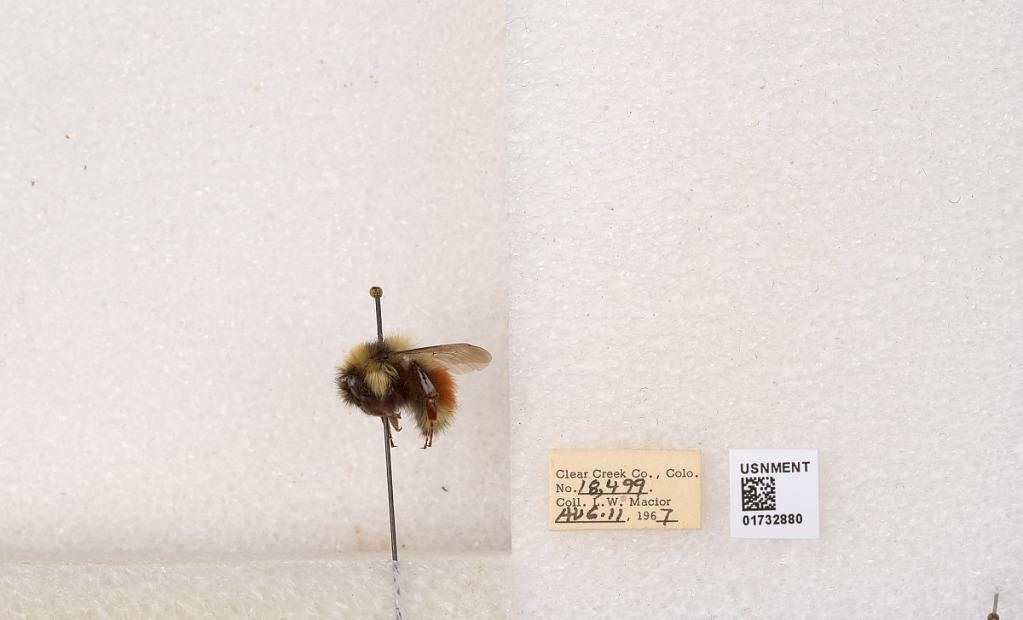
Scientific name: Bombus (Pyrobombus) sylvicola Kirby
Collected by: L. Macior
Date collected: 1967-8-11
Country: United States
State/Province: Colorado
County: Clear Creek
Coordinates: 39.6891, -105.644